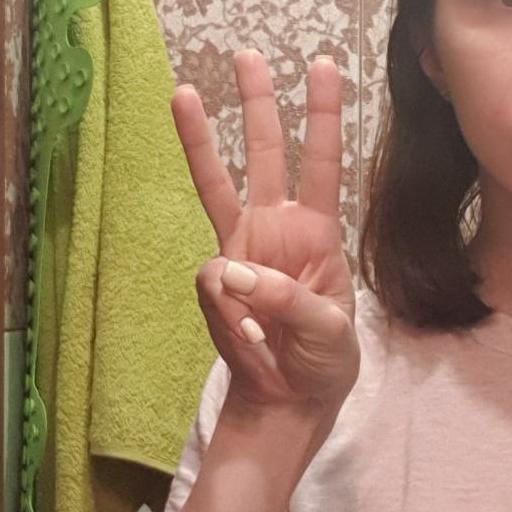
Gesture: three